Cittadella (Gozo)

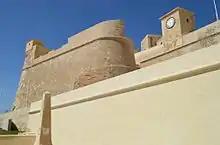
St. Martin's Demi-Bastion

The second project was undertaken by the Ministry for Gozo between 2014 and 2016 at a cost of €14 million. The façades of the main buildings in the Cittadella were restored, while the ruins were acquired by the government and were cleaned and consolidated. The piazza and streets were paved, and the ditch was rehabilitated as a leisure area. A breach in the bastions was closed off with a door, and accessibility and safety measures were undertaken. The 19th-century reservoir in the ditch was also converted into the Cittadella Visitors' Centre, with this project being entrusted to Martin Xuereb & Associates and Sarner International. The restored Cittadella was inaugurated on 30 June 2016. The Cittadella Visitors' Centre has won multiple local and international awards since its inauguration.